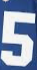
Number: 5